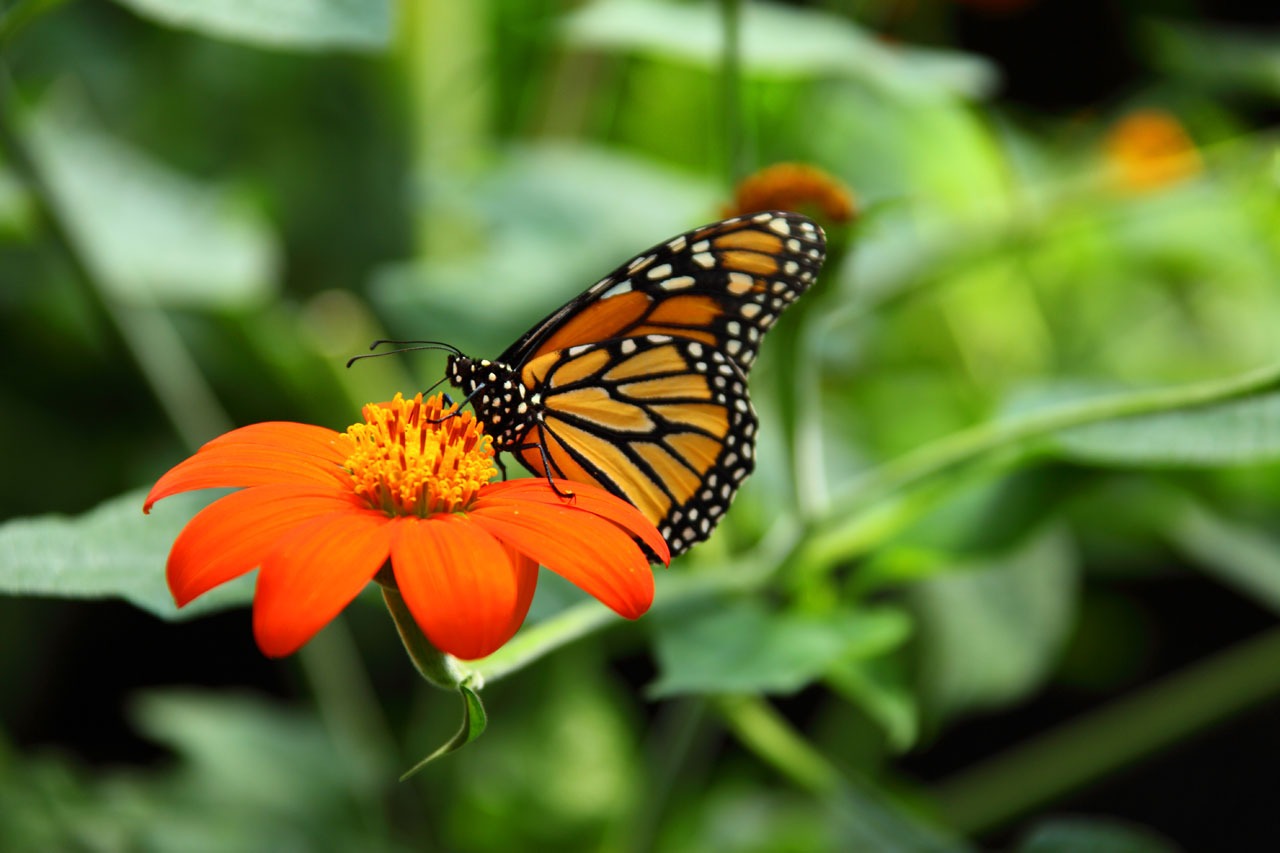
nature, wing, plant, flower, animal, fly, wildlife, orange, green, red, insect, macro, botany, butterfly, colorful, flora, fauna, invertebrate, monarch, close up, monarch butterfly, petals, beautiful, nectar, macro photography, arthropod, pollinator, moths and butterflies, lycaenid